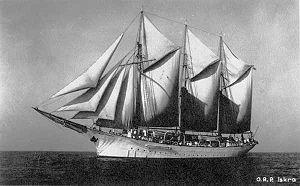
Le ORP Iskra est une goélette à trois mâts de 1917. Il a été lancé sous le nom de Vlissingen aux Pays-Bas où il a été construit. Il est devenu St. Blane, sous pavillon britannique en 1925, comme cargo en mer du Nord. Puis il a été racheté par la Pologne, en 1927, pour être utilisé comme navire-école par la marine polonaise, à l'exception de la période de la Seconde Guerre mondiale où il a servi par la Royal Navy. Il a été désarmé en 1981 pour être remplacé par l'Iskra II.